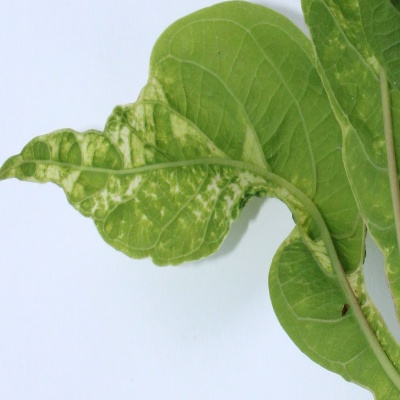
Crop: Cassava
Condition: mosaic